Ainur in Middle-earth

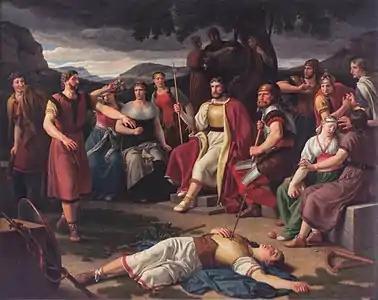
Some critics have noted the similarity of the Valar to the Æsir, the strong and combative Norse gods of Asgard. Painting by Christoffer Wilhelm Eckersberg, 1817

Critics such as John Garth have noted that the Valar resemble the Æsir, the gods of Asgard. Thor, for example, physically the strongest of the gods, can be seen both in Oromë, who fights the monsters of Melkor, and in Tulkas, the strongest of the Valar. Manwë, the head of the Valar, has some similarities to Odin, the "Allfather", while the wizard Gandalf, one of the Maiar, resembles Odin the wanderer.